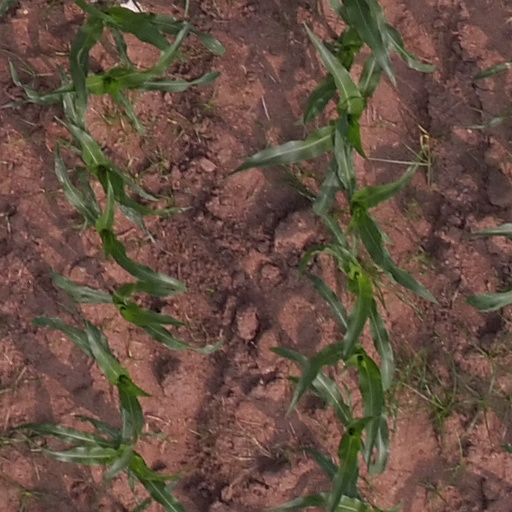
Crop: maize; corn